Whittaker Chambers

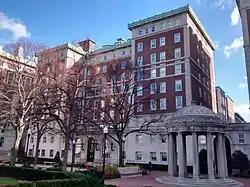
Hartley Hall at Columbia University, where Chambers boarded in the 1920s

Chambers was born in Philadelphia, Pennsylvania, and spent his infancy in Brooklyn. His family moved to Lynbrook, Long Island, New York State, in 1904, where he grew up and attended school. He was the elder of the two sons of Jay Chambers, an artist and member of the Decorative Designers, and Laha "née" Whittaker, a social worker. Early on, the young Chambers chose to go by "Whittaker", his mother's maiden name, instead of his given name "Jay Vivian". He would later describe his childhood as troubled by the distant relation between his parents, which led to a temporary separation, and by the presence in their household of his mentally ill grandmother. After withdrawing from college, Chambers's younger brother Richard descended into alcoholism and committed suicide at age 22. Chambers would later describe his brother's death as one of the circumstances that attracted him to communism, a doctrine that "offered me what nothing else in the dying world had power to offer at the same intensity, faith and a vision, something for which to live and something for which to die."